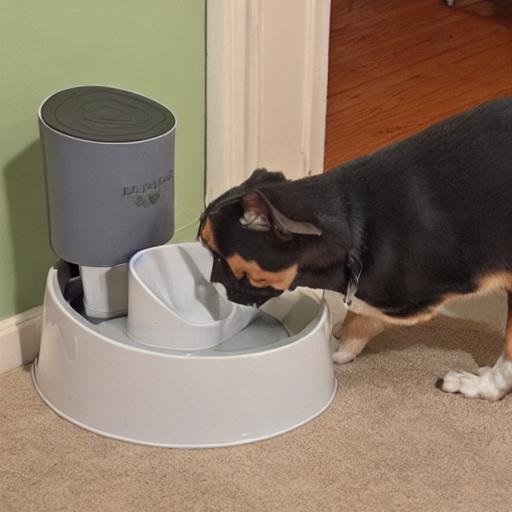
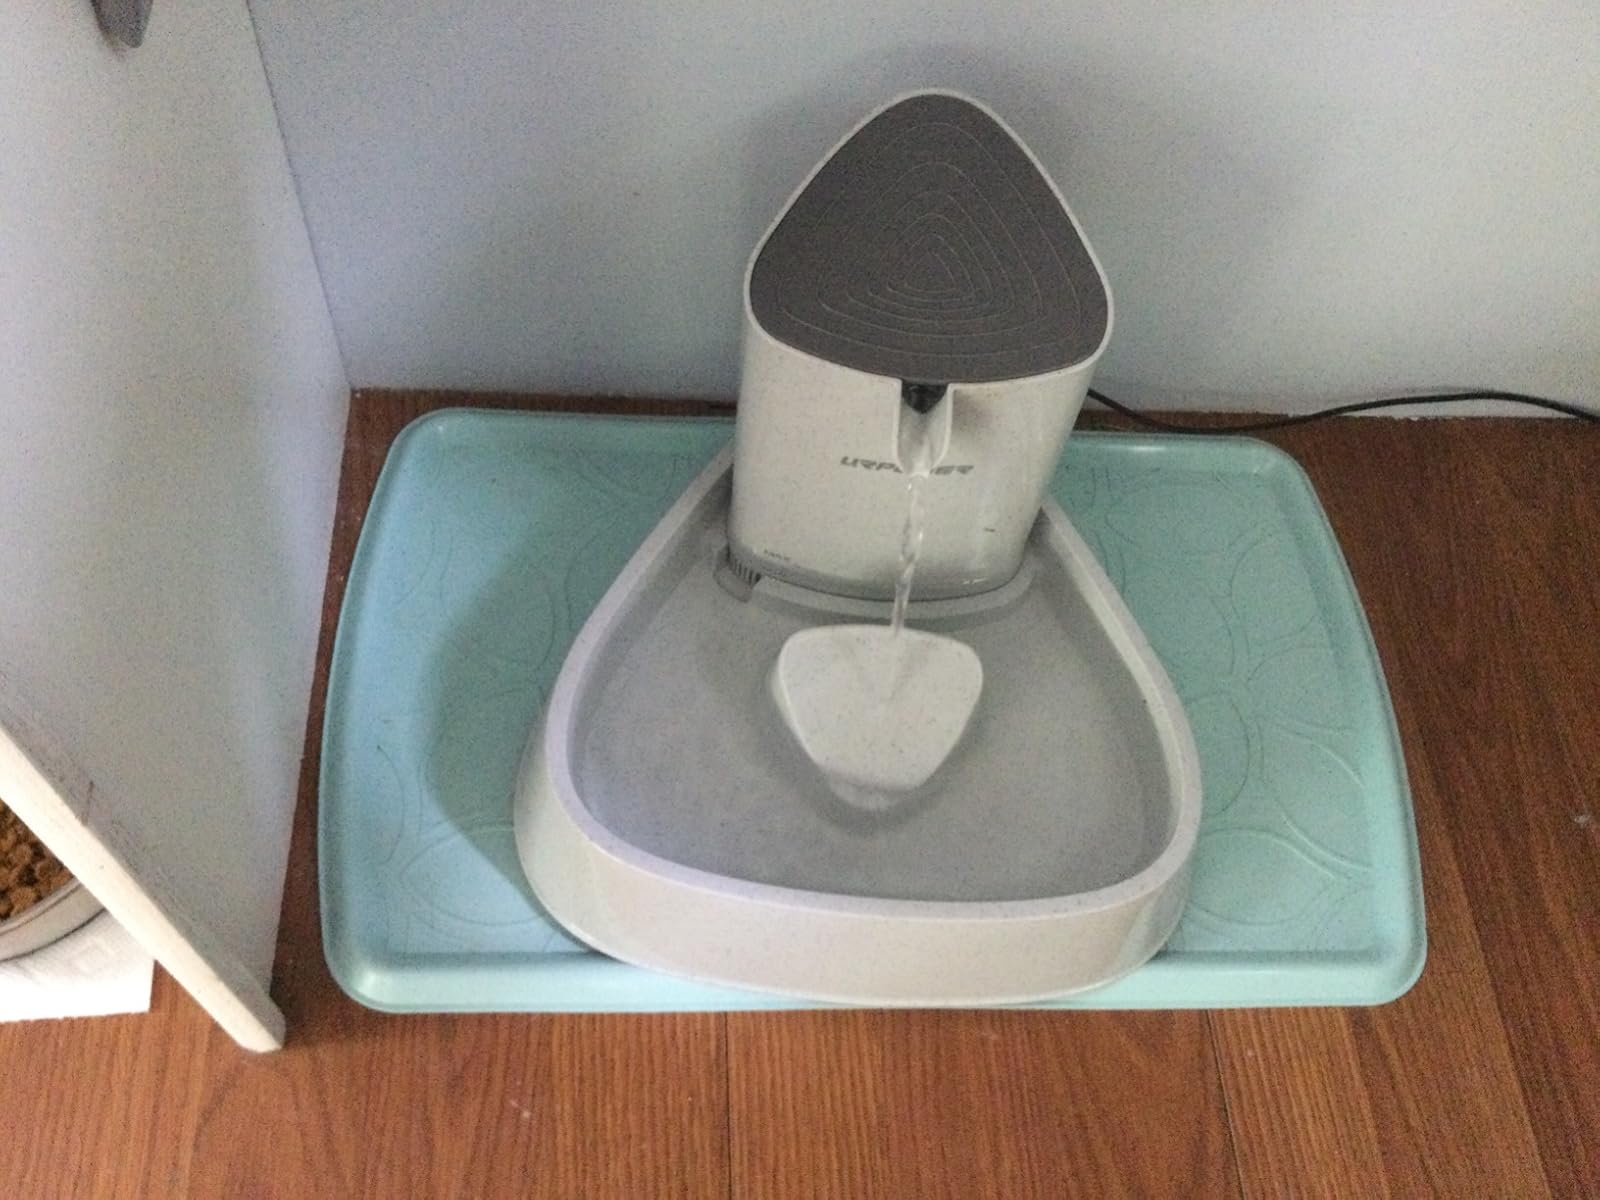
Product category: items_bowl
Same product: no